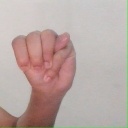
अक्षर: म